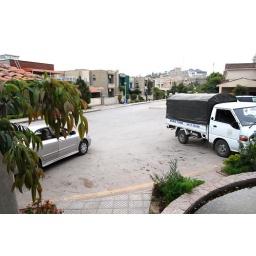
View from the stair case near the water filtration plant in Safari Villas